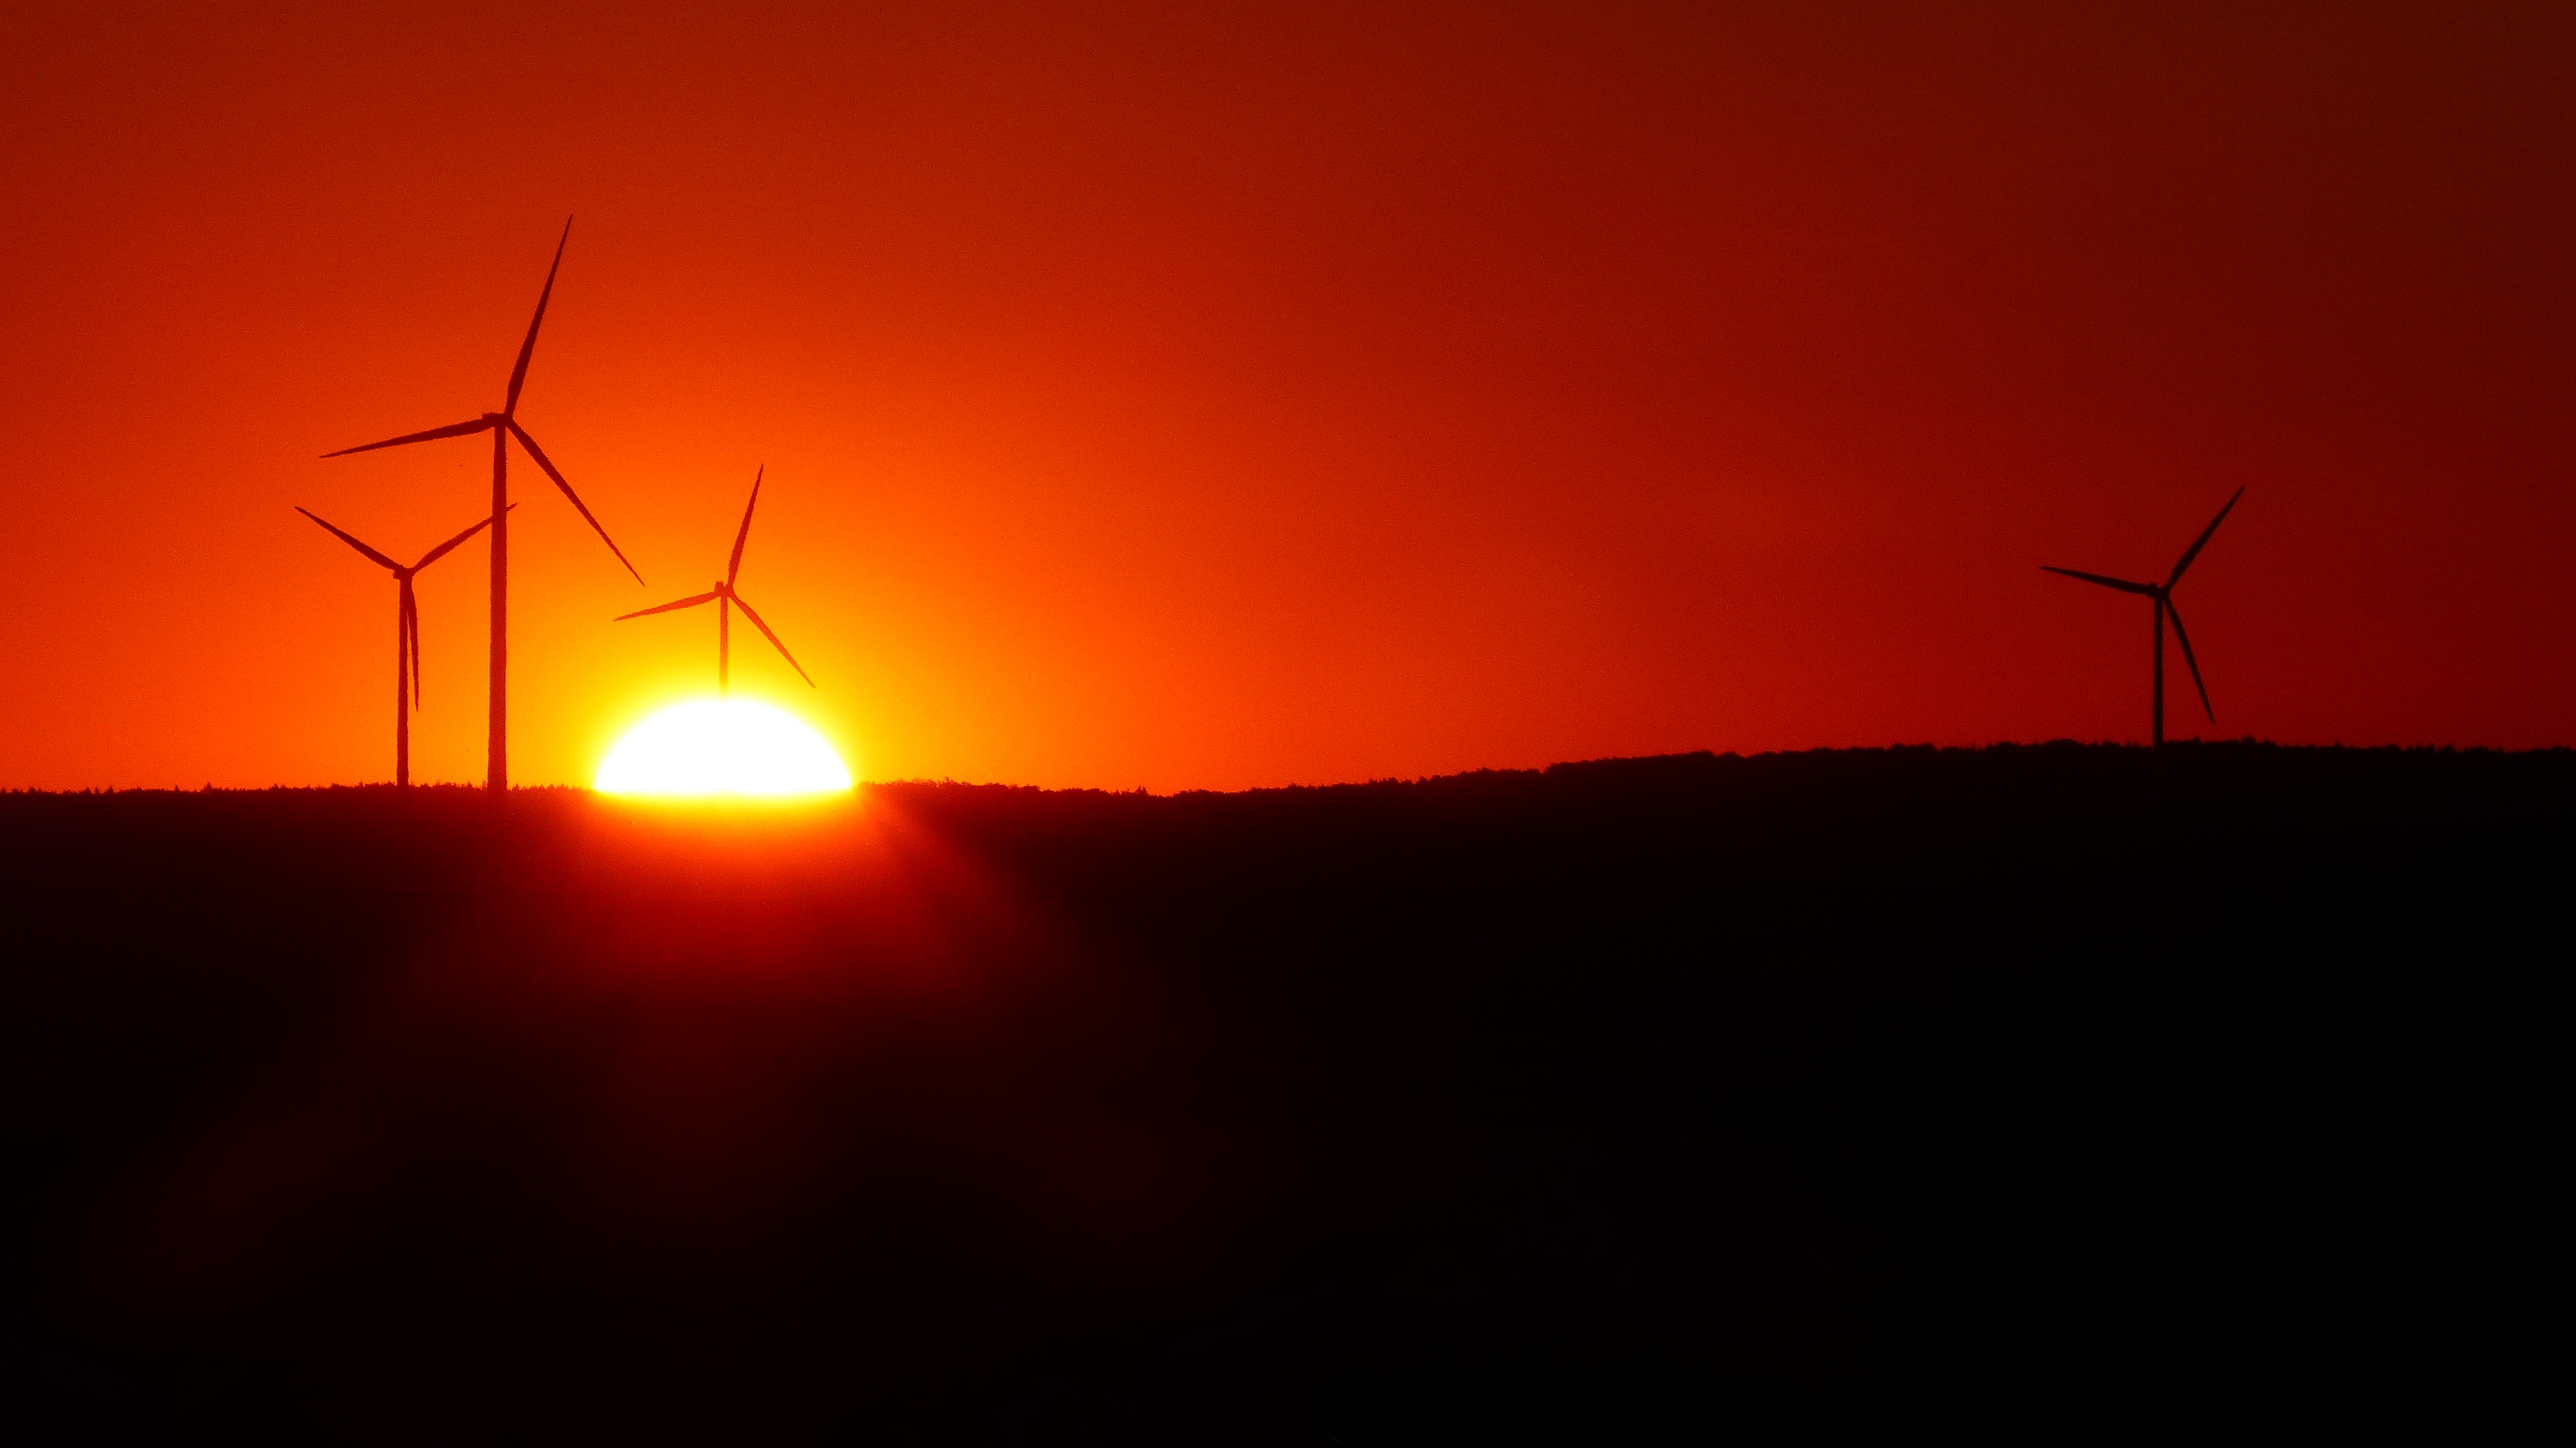
horizon, sky, sun, sunrise, sunset, field, morning, windmill, wind, dawn, atmosphere, dusk, evening, machine, glow, wind turbine, electricity, pinwheel, wind energy, energy, wind power, current, clouds, wind farm, fireball, renewable energy, mood, wind park, abendstimmung, afterglow, evening sky, morgenrot, environmental technology, windr der, wind power plant, bright red, sonnenkugel, red sky at morning